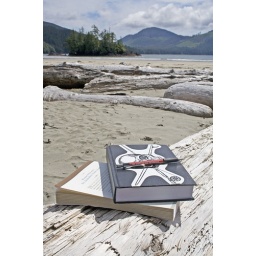
happy to be on the beach in the middle of nowhere, book and sketchbook close at hand.